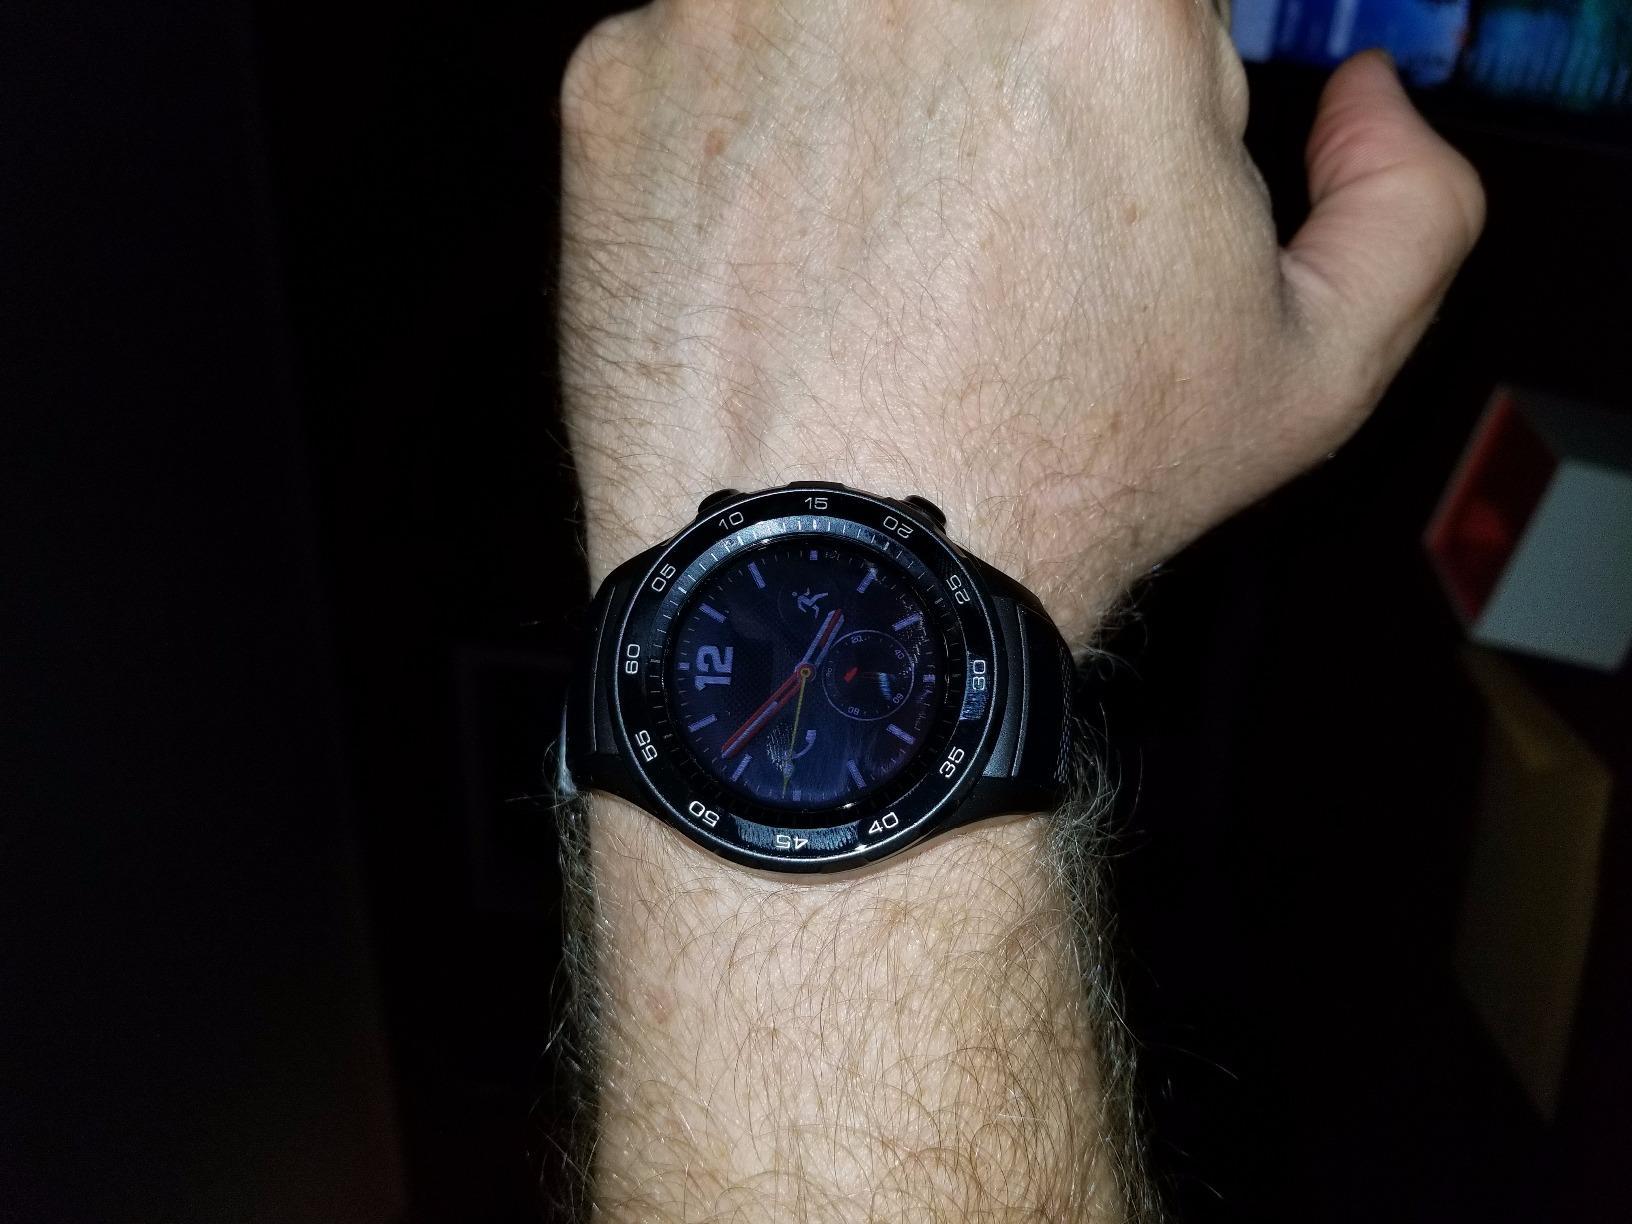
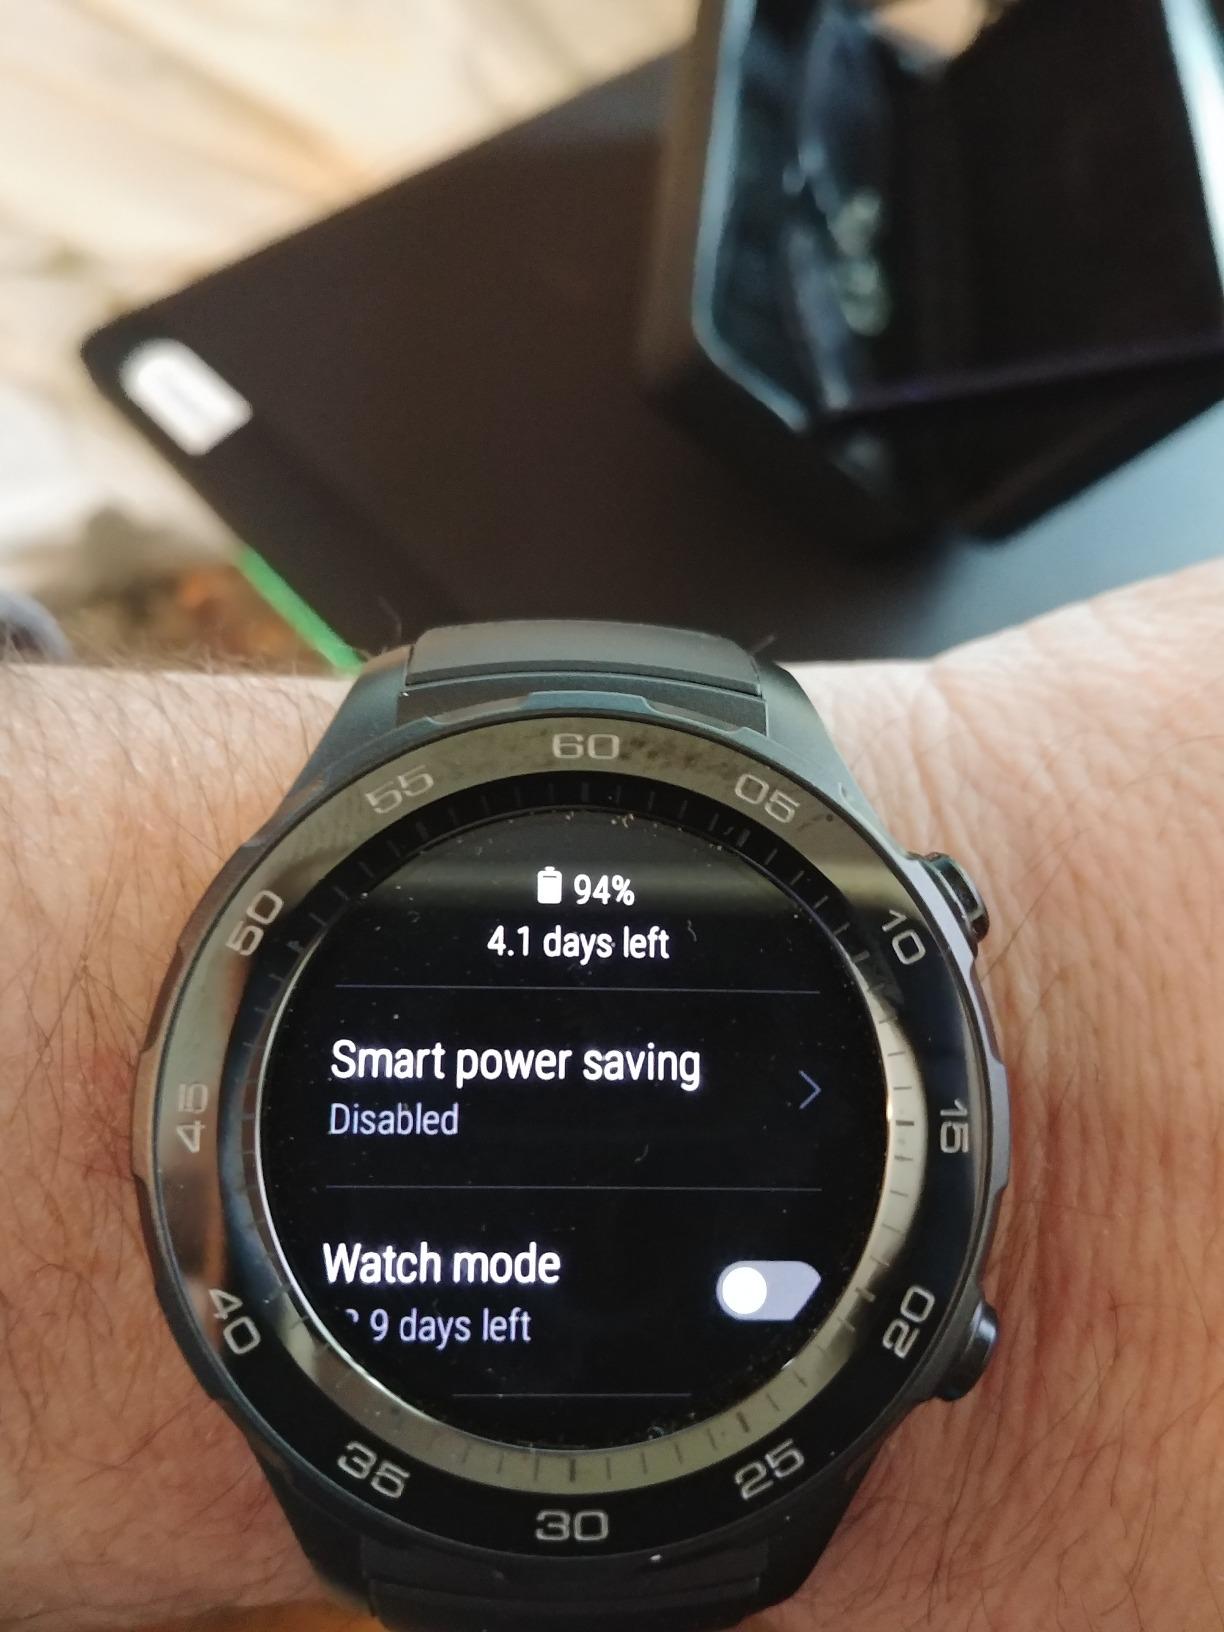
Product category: smartwatch
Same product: yes